John Griffith (engineer)

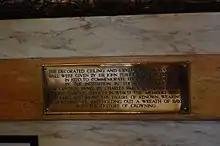
Plaque commemorating Griffith's gift of a ceiling mural at One Great George Street in recognition of the contribution of its members during the First World War

He served as president of the Institution of Civil Engineers in Ireland between 1887 and 1889 and of the Institution of Civil Engineers between 1919 and 1920. He was elected Commissioner of Irish Lights in 1913 and was a member of the Royal Commission on Canals and Waterways between 1906 and 1911.